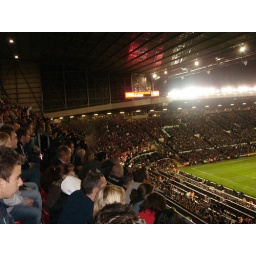
1-1 and the boys in red (Benfica in this case) celebrate :)